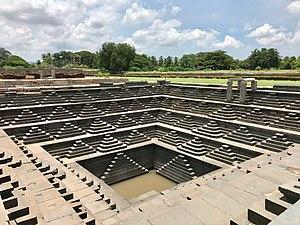
L'ensemble monumental de Hampi est un site du patrimoine mondial classé au patrimoine mondial de l'UNESCO situé à Hampi dans le centre-est de l'état de Karnataka, en Inde. Il est le centre de la capitale éponyme de l'empire hindou Vijayanagara pendant le XIVᵉ siècle. Les chroniques laissées par les voyageurs perses et européens, et en particulier par les Portugais, parlent d'une grande ville prospère et prospère située près de la Tungabhadrâ. En 1500, Hampi-Vijayanagara était la deuxième plus grande ville de l’époque médiévale après Pékin, et probablement la plus riche de l’Inde à cette époque, attirant des commerçants persans et portugais. L'empire de Vijayanagara est vaincu par une coalition de sultanats musulmans; sa capitale est conquise, pillée et détruite par les armées du sultanat en 1565, après quoi Hampi est restée en ruine.